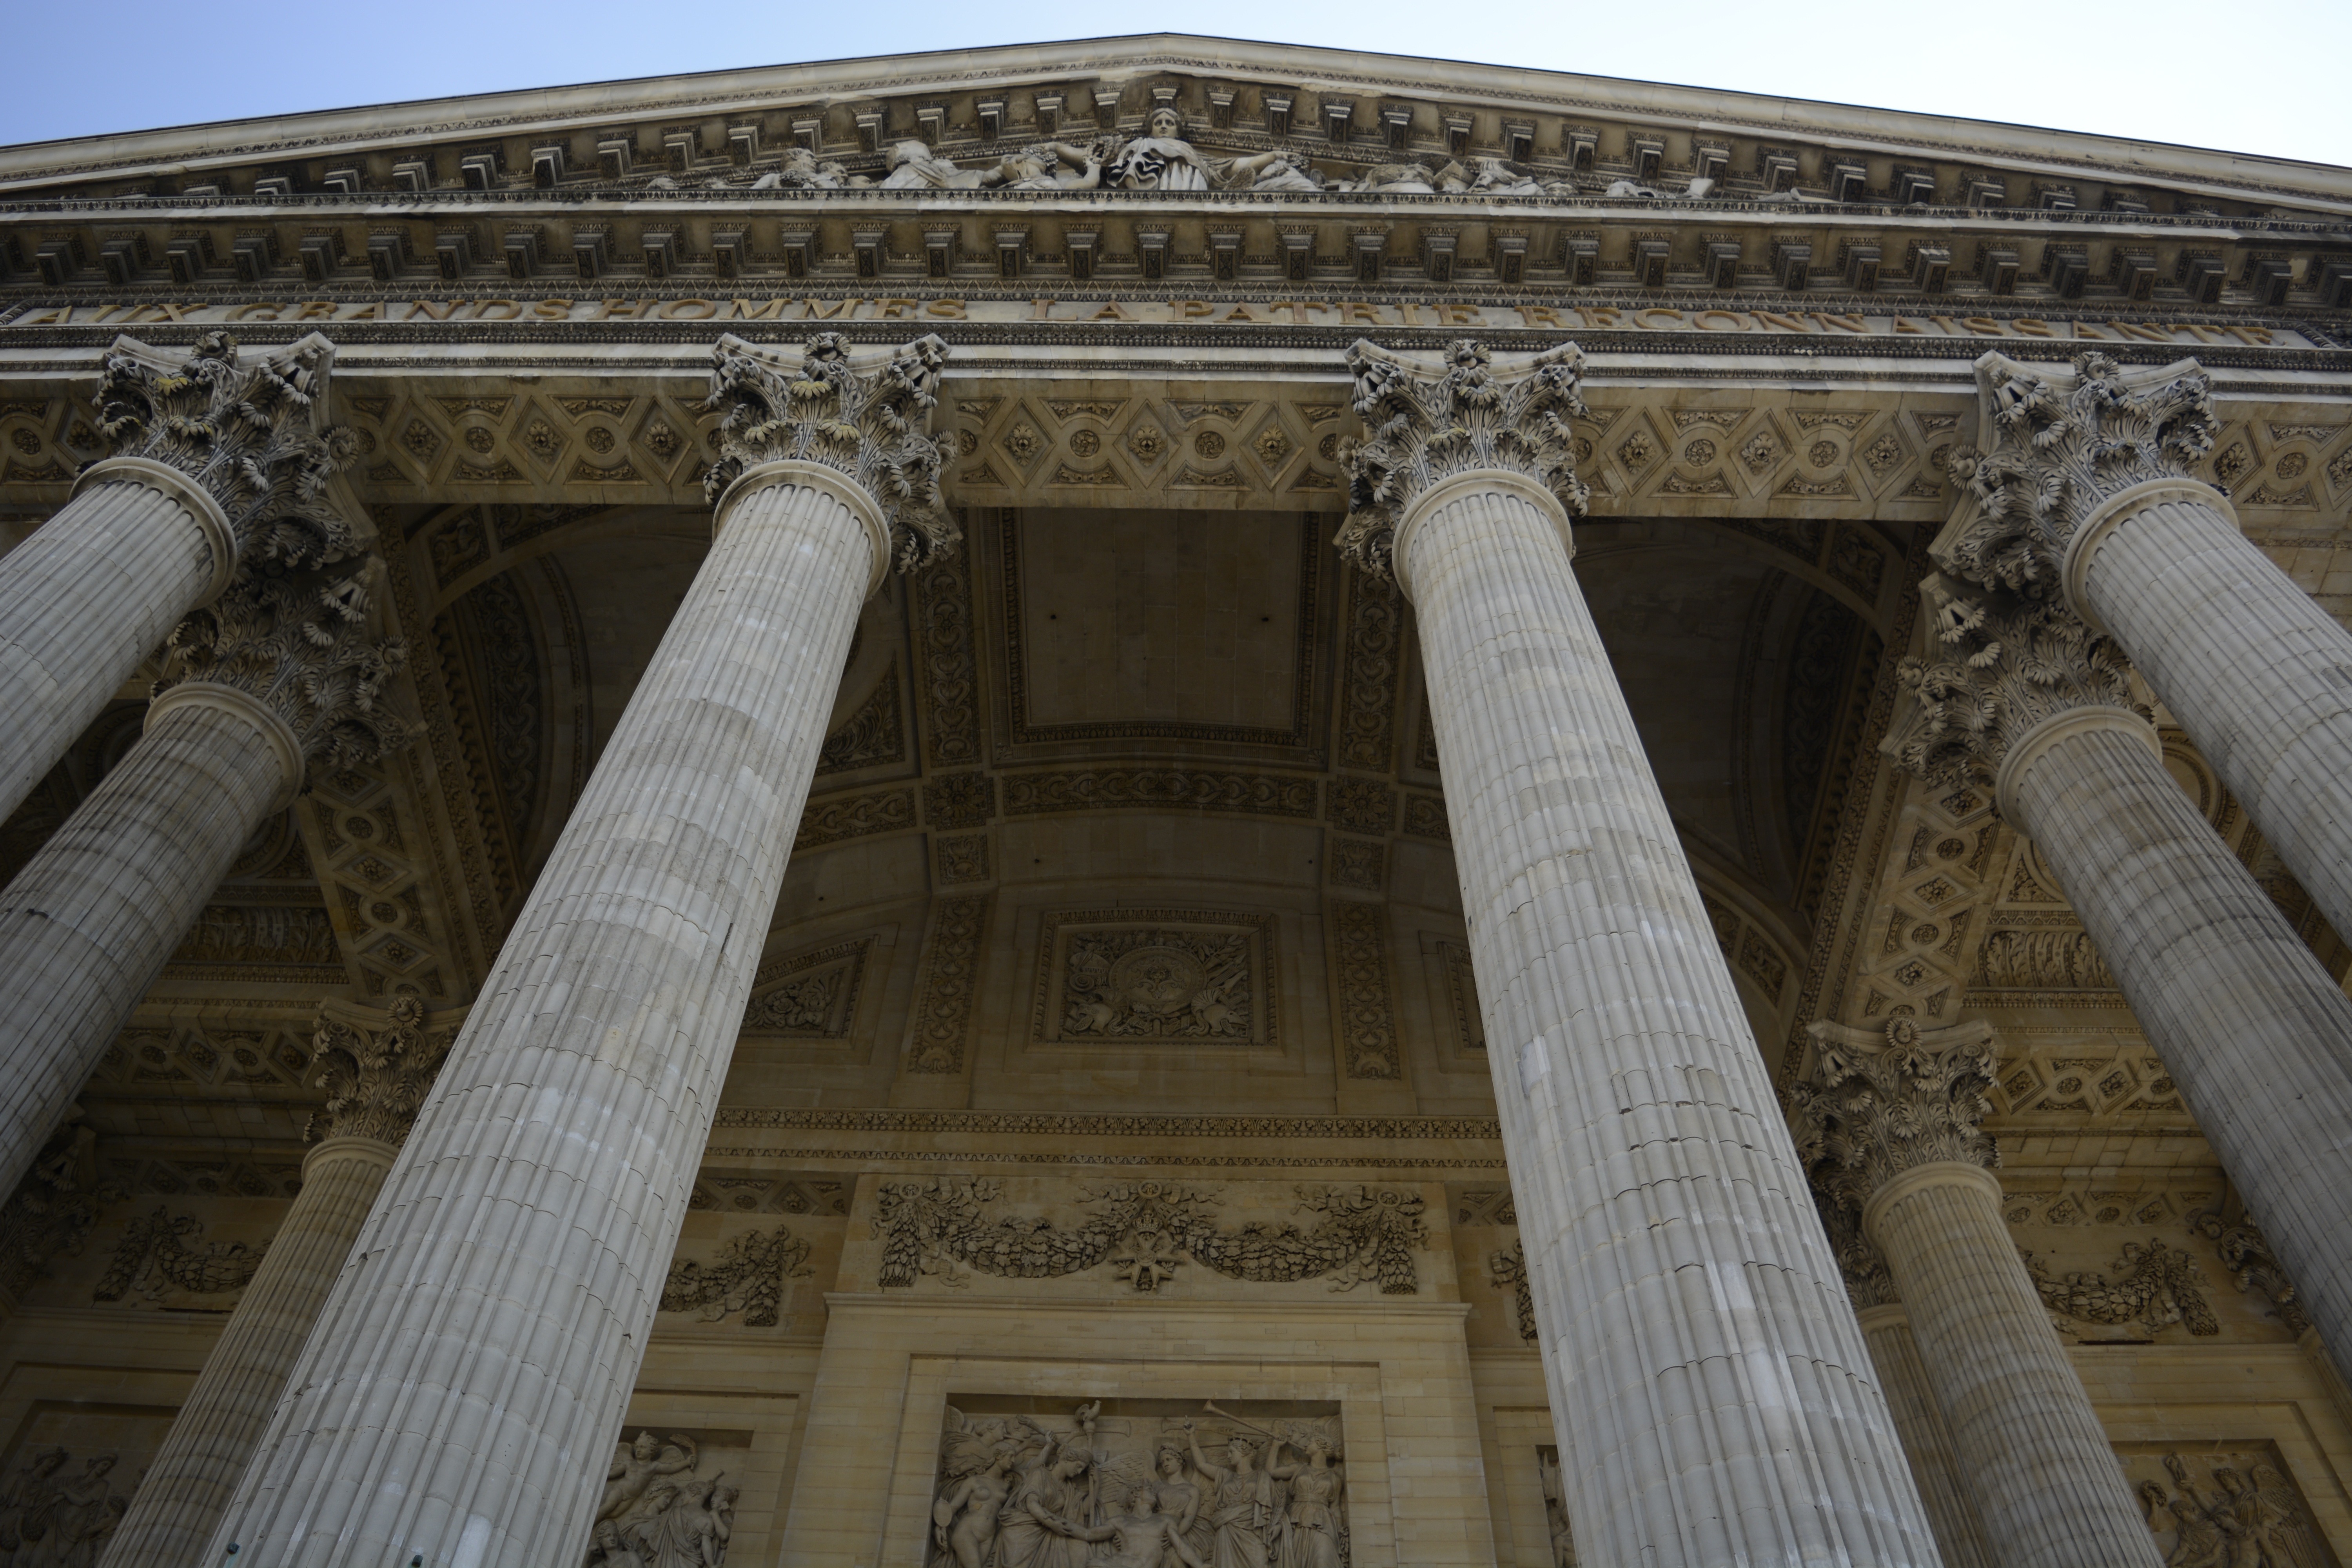
architecture, structure, palace, monument, arch, column, landmark, facade, tourist attraction, basilica, ancient rome, roman temple, ancient history, ancient roman architecture